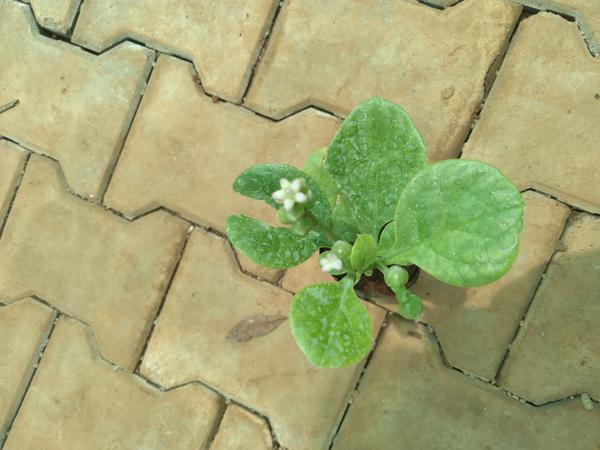
Plant: Basale